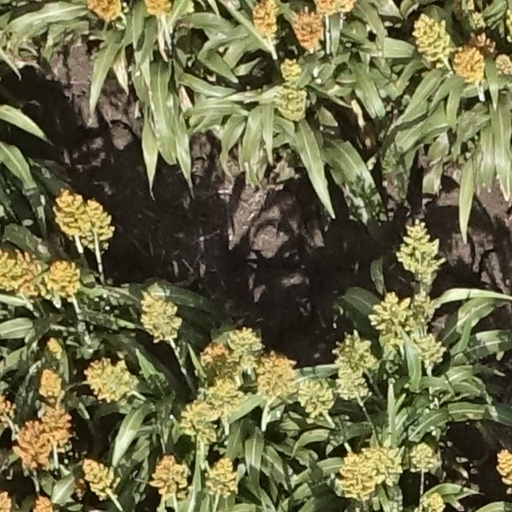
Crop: sorghum